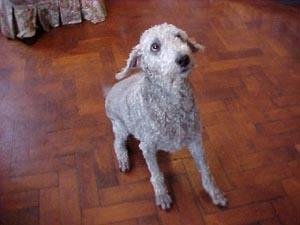
Bedlington_terrier